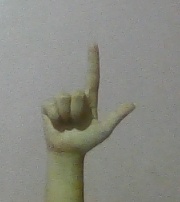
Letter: laam